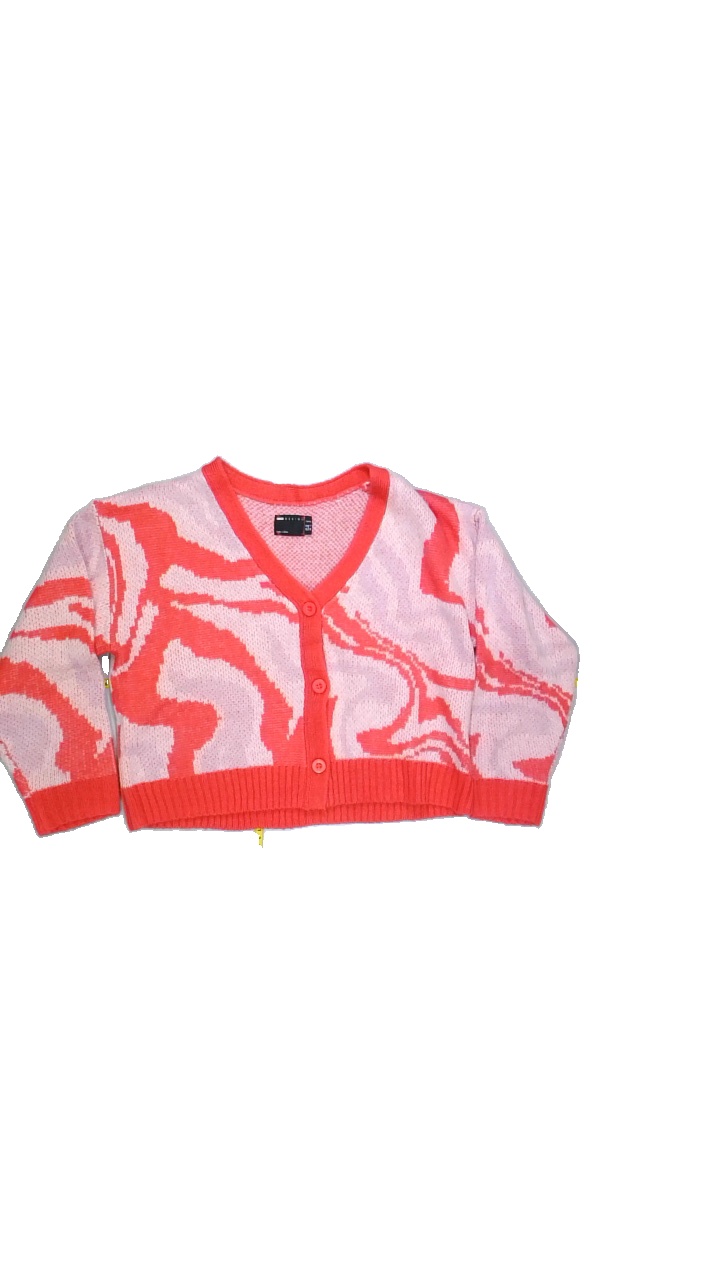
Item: Cardigan (Ladies)
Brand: Asos
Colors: Multicolor, Pink, Purple, White
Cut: Regular, V-collar
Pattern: Geometric print
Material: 100%acrylic
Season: All
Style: No trend
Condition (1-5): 4
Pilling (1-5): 4
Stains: No
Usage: Export
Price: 50-100